February Manifesto

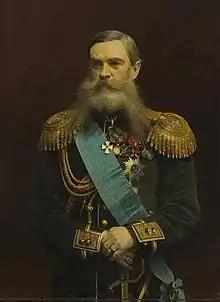
Count Fyodor Logginovich van Heiden, Governor-General of Finland. Portrait by Ivan Kramskoi from 1881.

Direct development leading to the February Manifesto is said to have started with a codification attempt of Finnish laws started by Governor-General of Finland Fyodor Logginovich van Heiden. Heiden found a conflict between the Finnish and Russian laws in 1882, when the Finnish procurator Theodor Sederholm complained that the gendarmerie had illegally arrested the Finnish-Russian teacher Paul Leontjeff in Helsinki for possession of political literature forbidden in Russia. Emperor Alexander III ordered the governor-general to ask for a statement from the procurator in further unclear legal questions, but also ordered Heiden and the Senate of Finland to make a proposal about the codification of Finnish laws on a suggestion from minister-secretary of the state Theodor Bruun. As before, the Finns opposed the codification, and so the senate suggested founding a permanent law drafting body instead. Heiden insisted on the codification of at least those constitutional laws he felt were unclear. In 1884 a compromise was reached, where a permanent legislation board was founded for regular laws per the wishes of the senate, but a separate committee was appointed for the codification of constitutional laws and other governmental and judicial edicts.